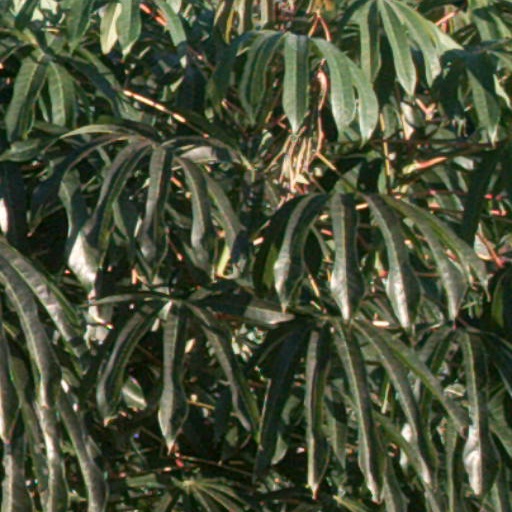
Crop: cassava